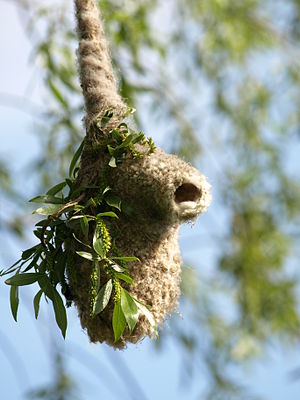
Pungmejse / Rede og levevis
Pungmejsens rede
Pungmejse er en lille spurvefugl, der er udbredt i Central- og Østeuropa og videre mod øst til Kina. Den lever i krat og rørskov omkring søer, hvor man kan finde dens pungformede rede ophængt i f.eks. birkens grene. Pungmejsen indvandrede til Danmark i 1960'erne og har siden ynglet fåtalligt, især i den østlige del af landet.